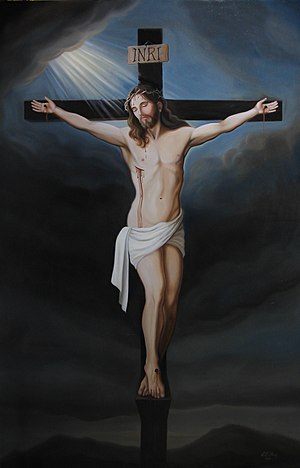
Jesus Kristus i Det Nye Testamente
Jesu korstfæstelse
Jesus Kristus er centralfiguren i Bibelens Nye Testamente, der forkynder ham som Guds søn og den ventede messias, som flere af de gammeltestamentlige profeter havde spået om. De fleste forskere antager, at ingen af forfatterne til NT's skrifter kendte den historiske Jesus, mens kristen tradition siger at Johannesevangeliet blev skrevet af apostlen Johannes, at Matthæusevangeliet blev skrevet af apostlen Matthæus, Petersbrevene af Simon Peter, Judasbrevet af enten Jesu bror Judas eller Judas Thaddæus og Jakobsbrevet af Jesu bror Jakob. Helt centralt for beskrivelsen af Jesus i NT er hans lære samt hans død og opstandelse.